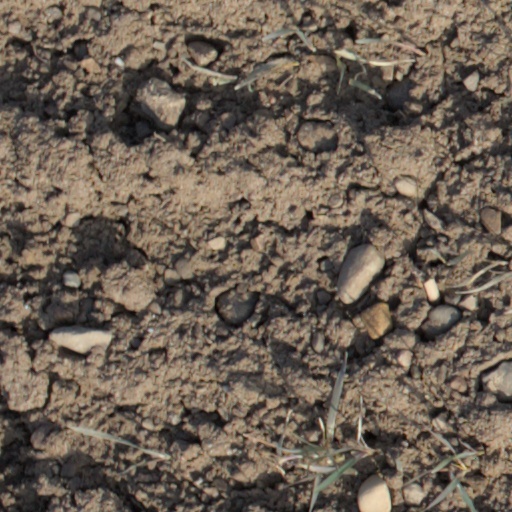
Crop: wheat